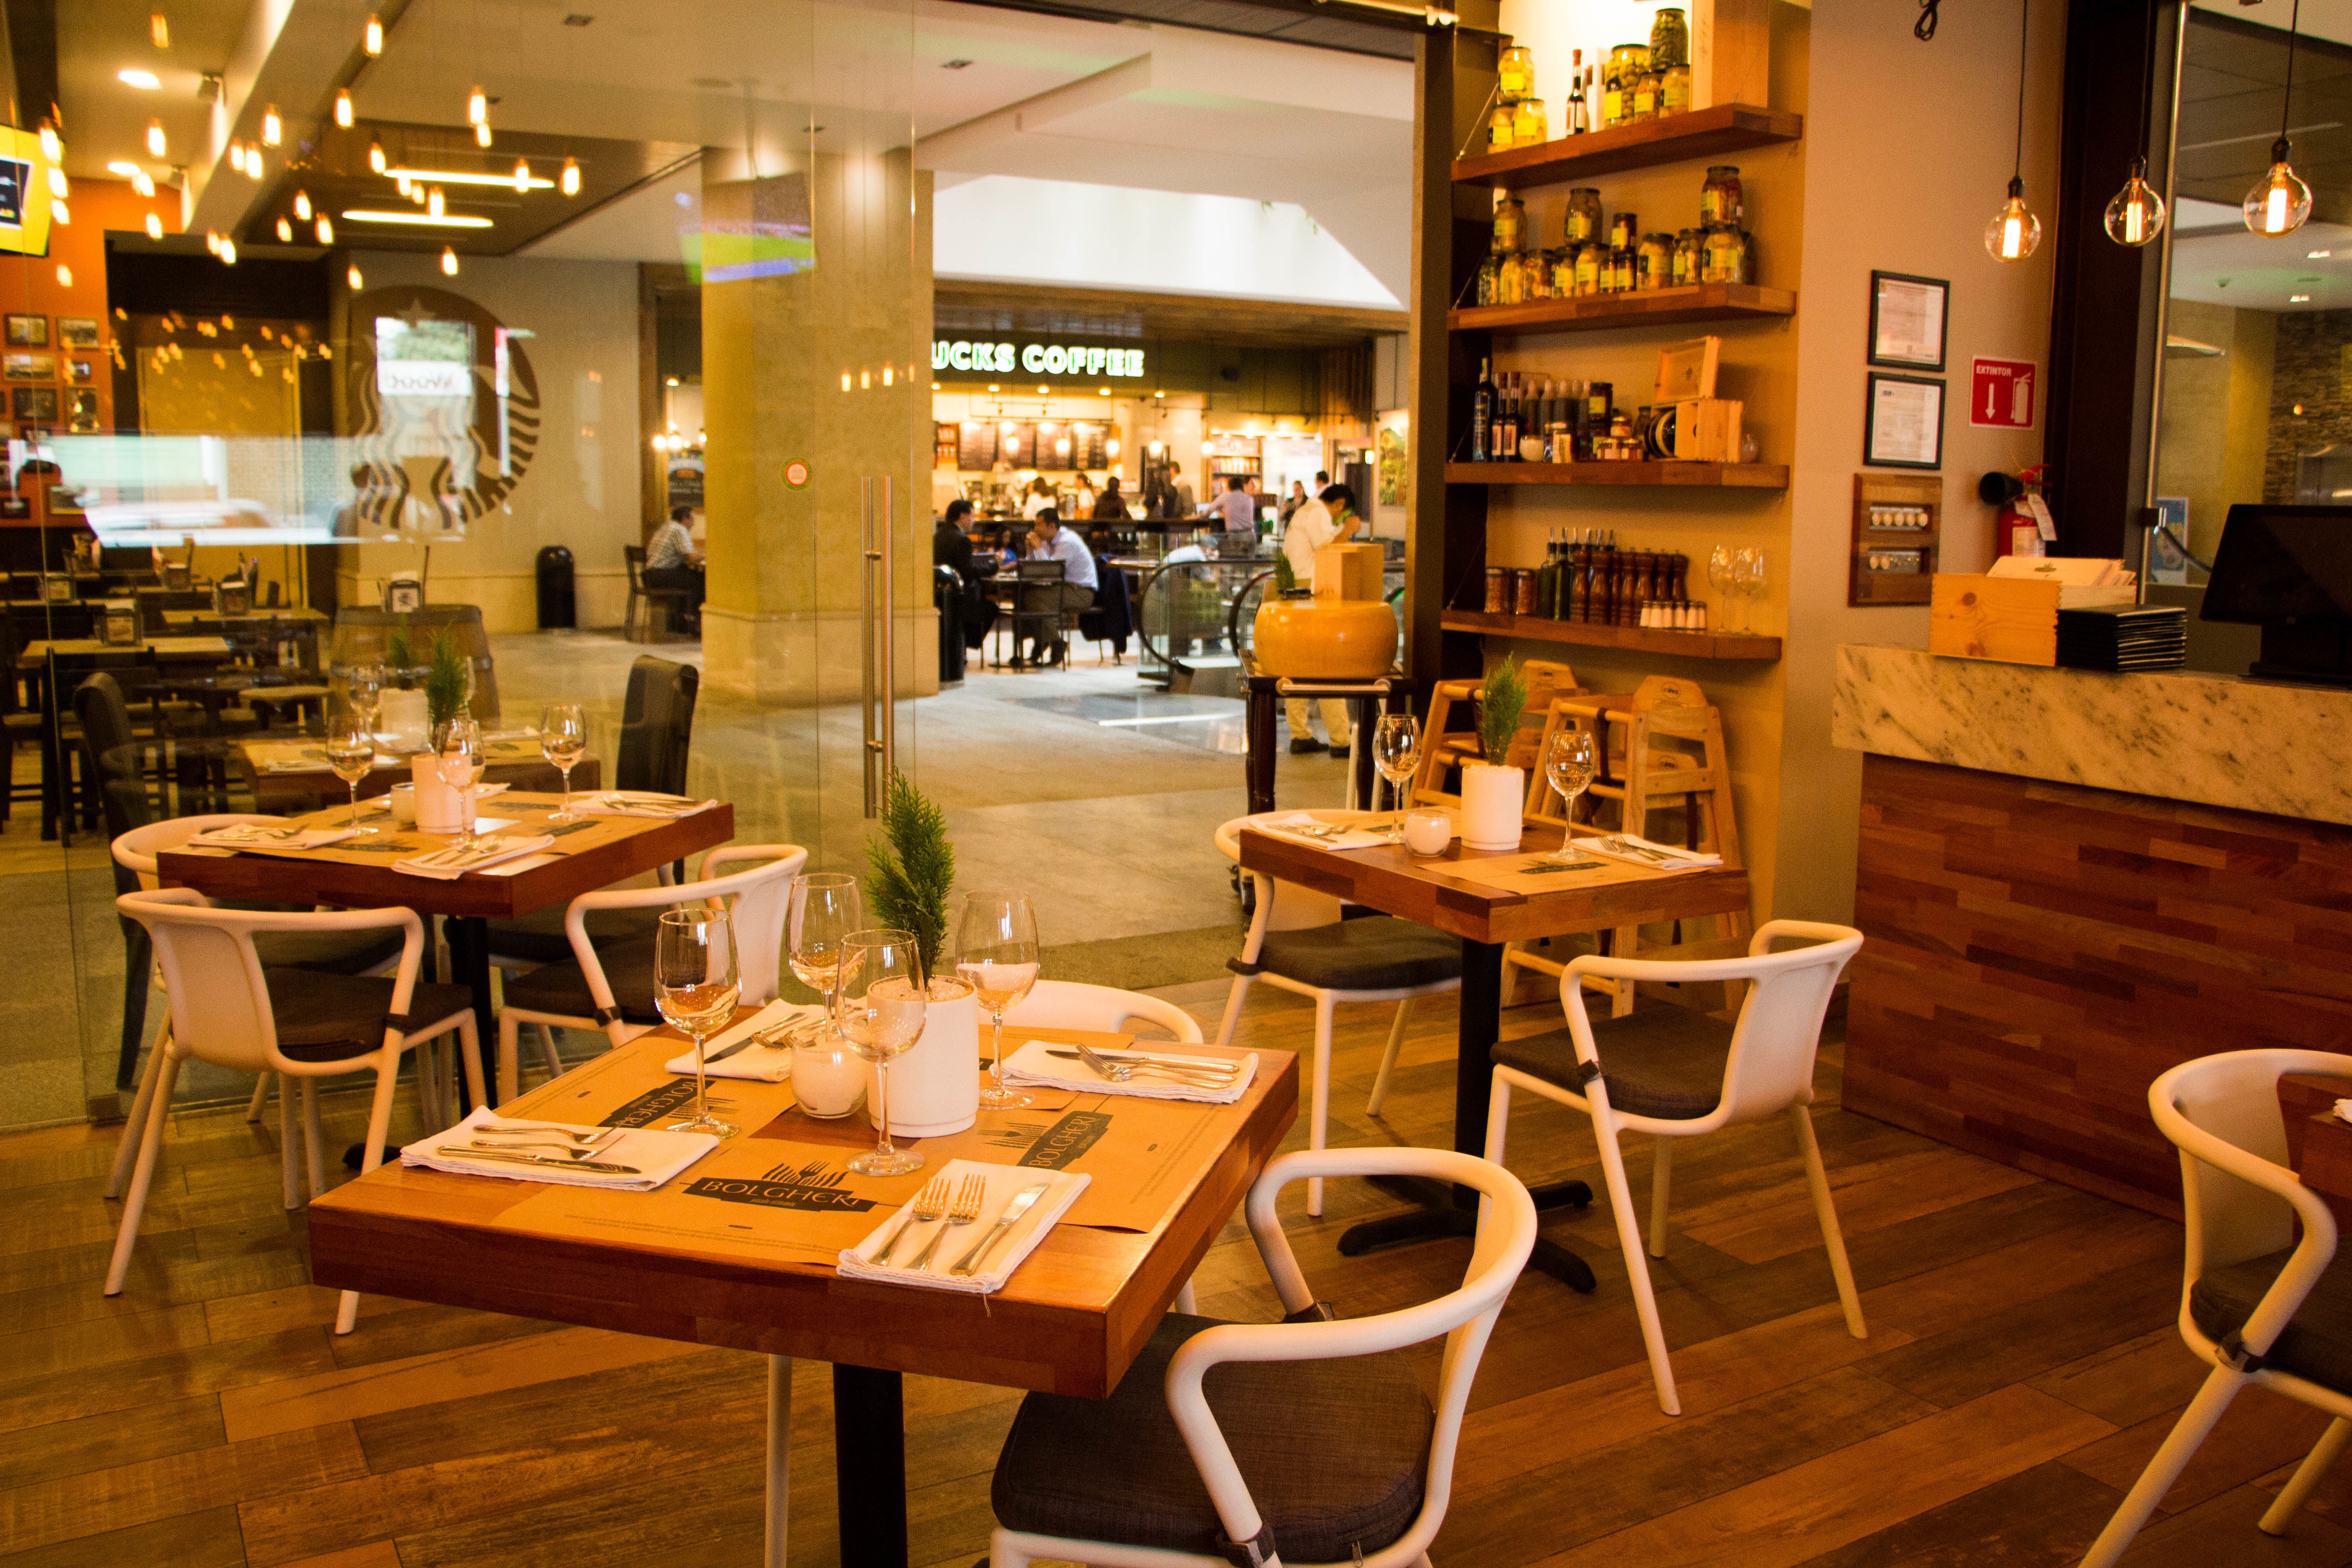
cafe, restaurant, bar, meal, interior design